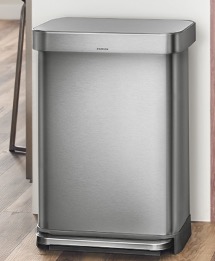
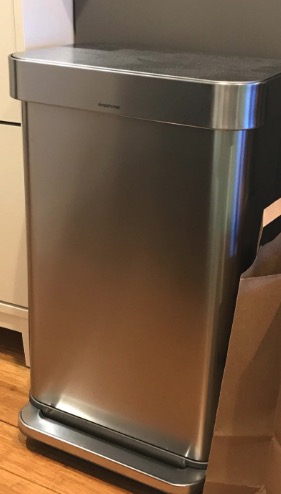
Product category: misc
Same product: yes